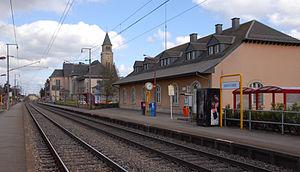
La gare et l'église de Schifflange (Luxembourg) Lëtzebuergesch: D'Gare zu Schëffleng
La gare de Schifflange est une gare ferroviaire luxembourgeoise de la ligne 6a, de Bettembourg à Esch-sur-Alzette, située à proximité du centre-ville de Schifflange, dans le canton d'Esch-sur-Alzette.
Schifflange est une localité luxembourgeoise chef-lieu de la commune portant le même nom située dans le canton d'Esch-sur-Alzette.